Albanian–Ottoman Wars (1432–1479)

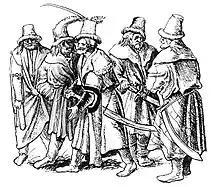
Urs Graf, Stradioti (XV century)

Skanderbeg's rebellion was primarily located in Northern and Central Albania, Malësia, and Western North Macedonia, but also extended into Southern Albania, Kosovo, and Albania Veneta. In addition to Albanians, who composed the bulk of his forces, his followers also included Slavs, Vlachs, and Greeks; during the latter parts of the war he also had at his service Venetian and Neapolitan mercenaries. Skanderbeg's revolt represented a reaction by sections of local society and feudal lords against the loss of privilege and the exactions of the Ottoman government which they resented. As well as Turks, the League also fought against members of their own ethnic groups because the Ottoman forces, both commanders and soldiers, were composed of local people (Albanians, Slavs, Vlachs, Greeks and Turkish timar holders), as well as Turks from Anatolia. Dorotheos, the Archbishop of Ohrid and clerics and boyars of Ohrid Archbishopric together with considerable number of Christian citizens of Ohrid were expatriated by sultan to Istanbul in 1466 because of their anti-Ottoman activities during Skanderbeg's rebellion. Skanderbeg's rebellion was also supported by Greeks in the Morea. According to Fan Noli, the most reliable counselor of Skanderbeg was Vladan Jurica.